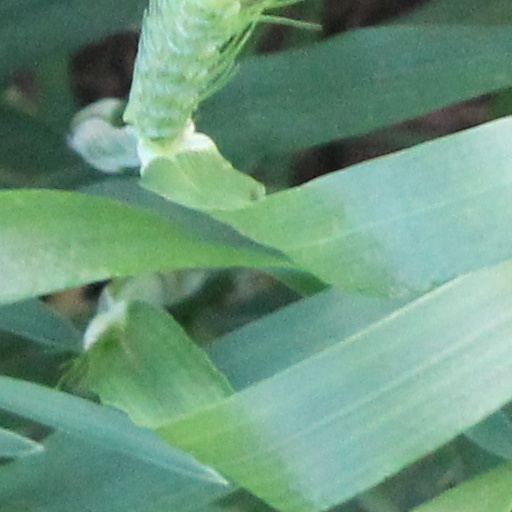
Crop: wheat